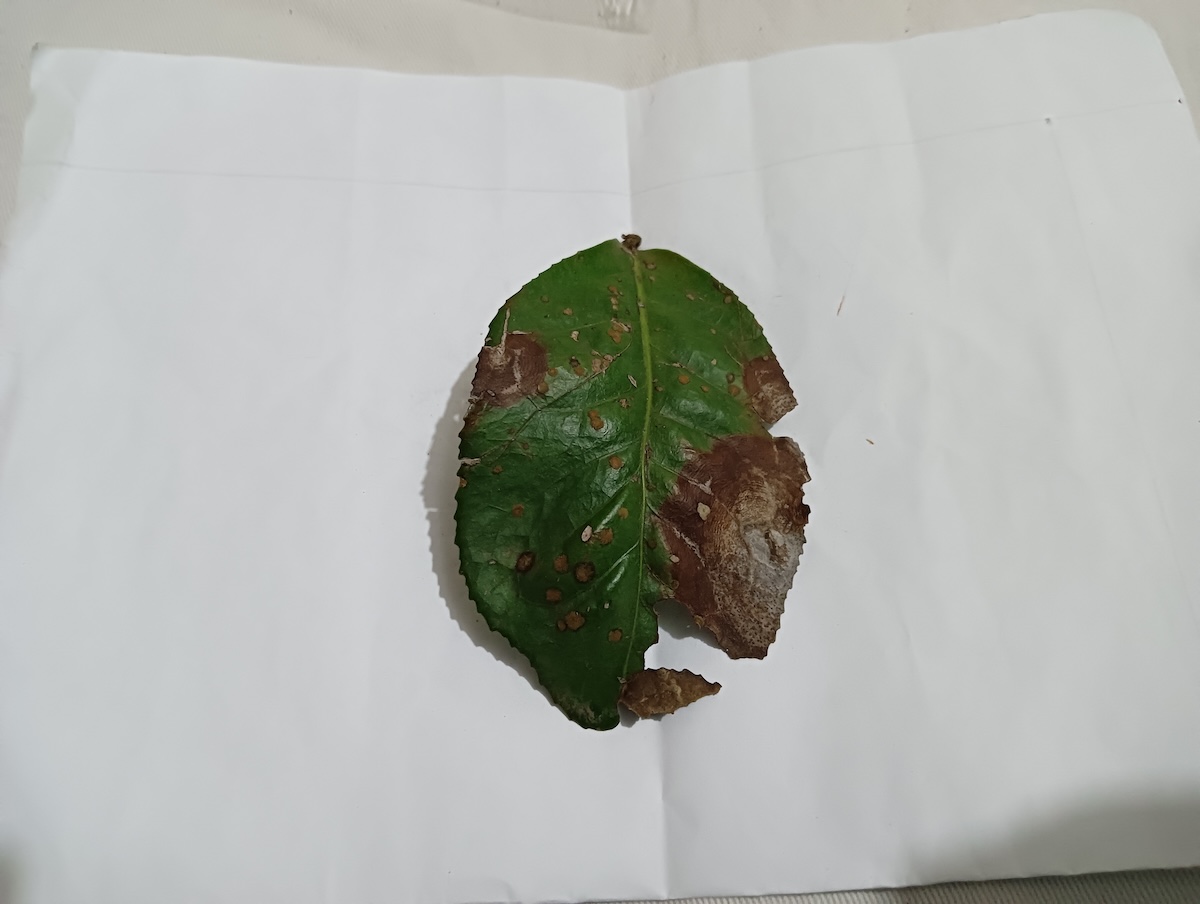
Label: Brown Blight